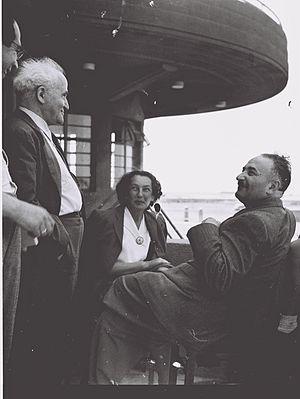
Eliyahu Dobkin, אליהו דובקין, né le 31 décembre 1898 à Babrouïsk dans l'Empire Russe et mort le 26 octobre 1976 à Ashkelon en Israël, est un homme politique israélien.